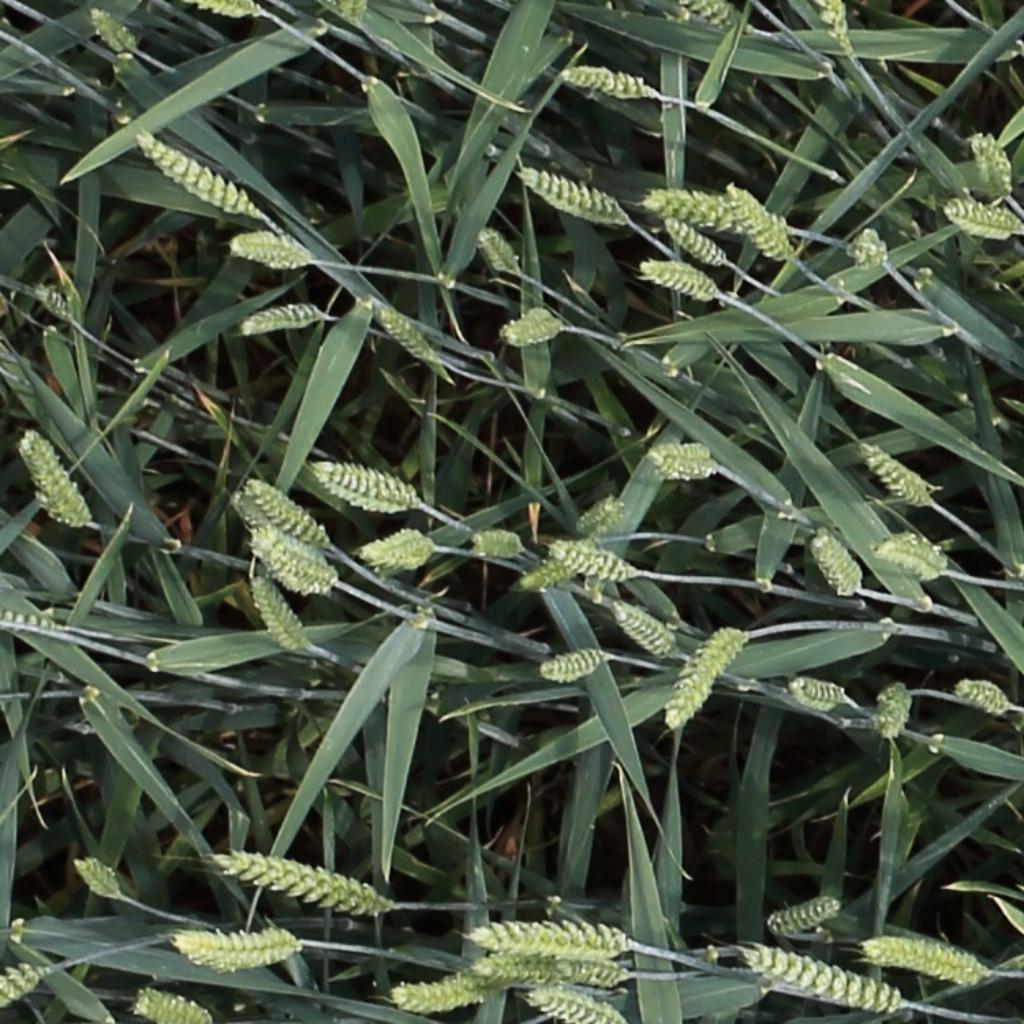
Country: Switzerland
Location: Usask
Wheat development stage: Filling